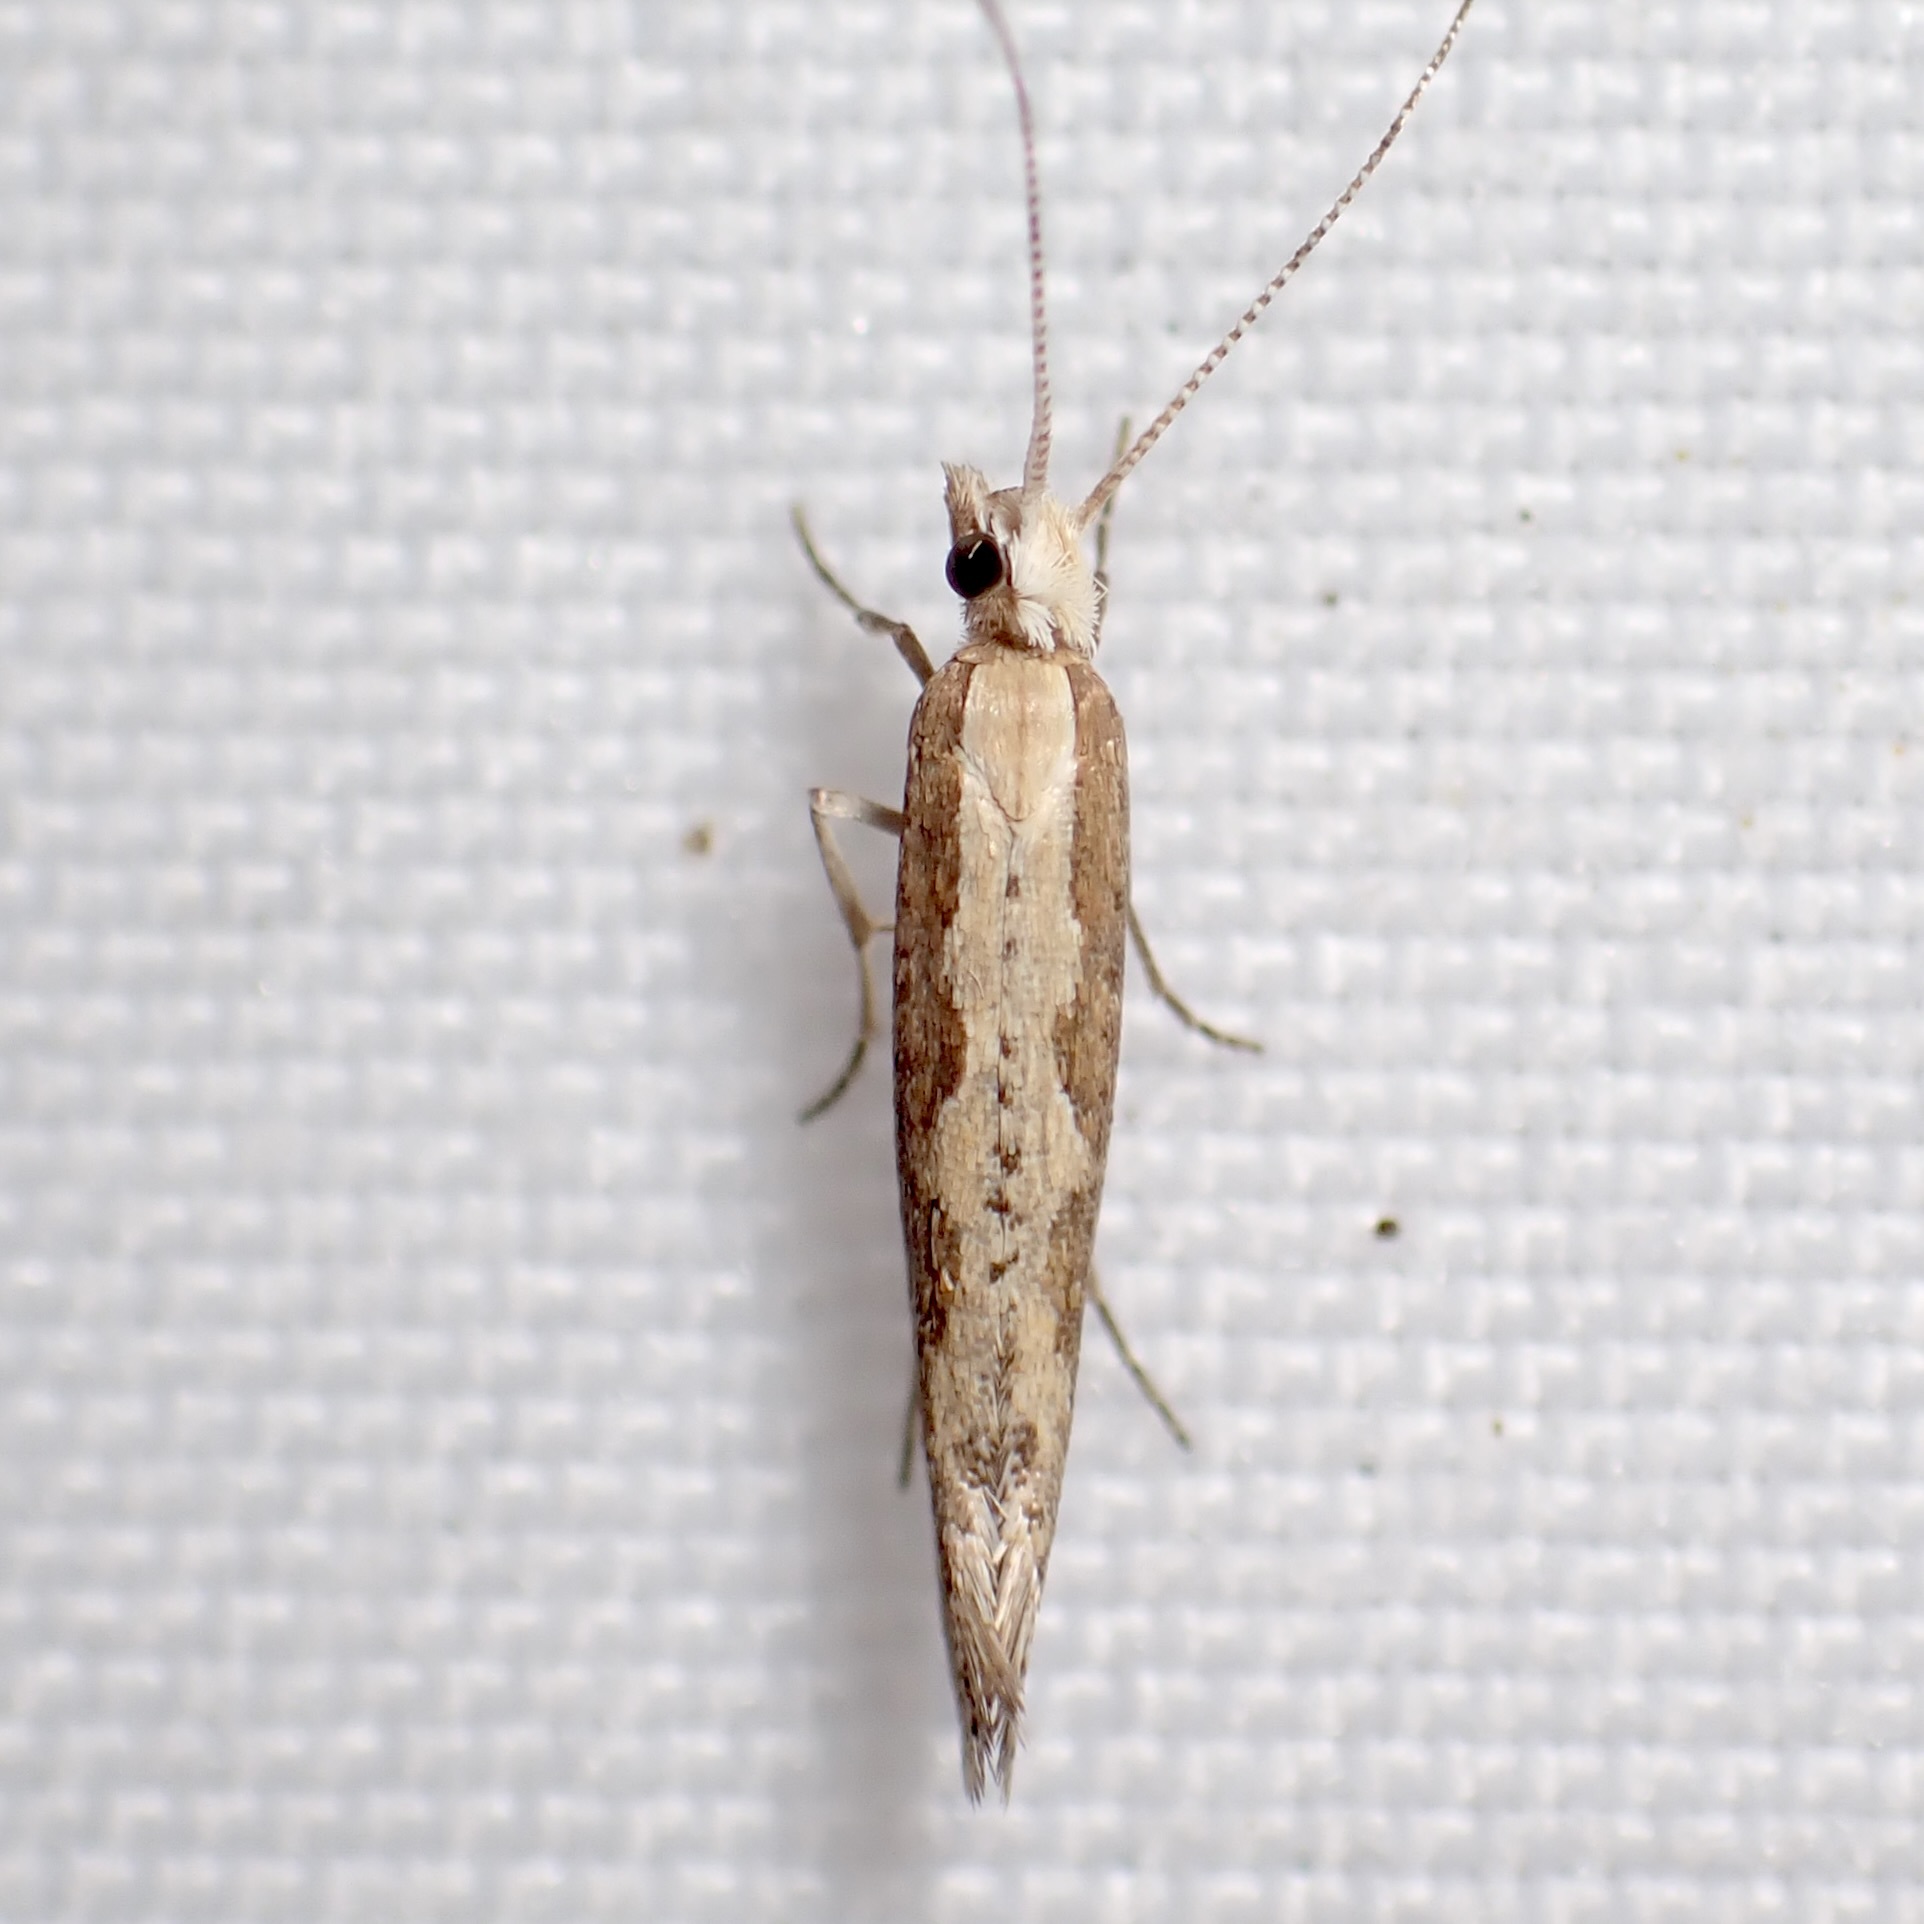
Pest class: diamondback_moth